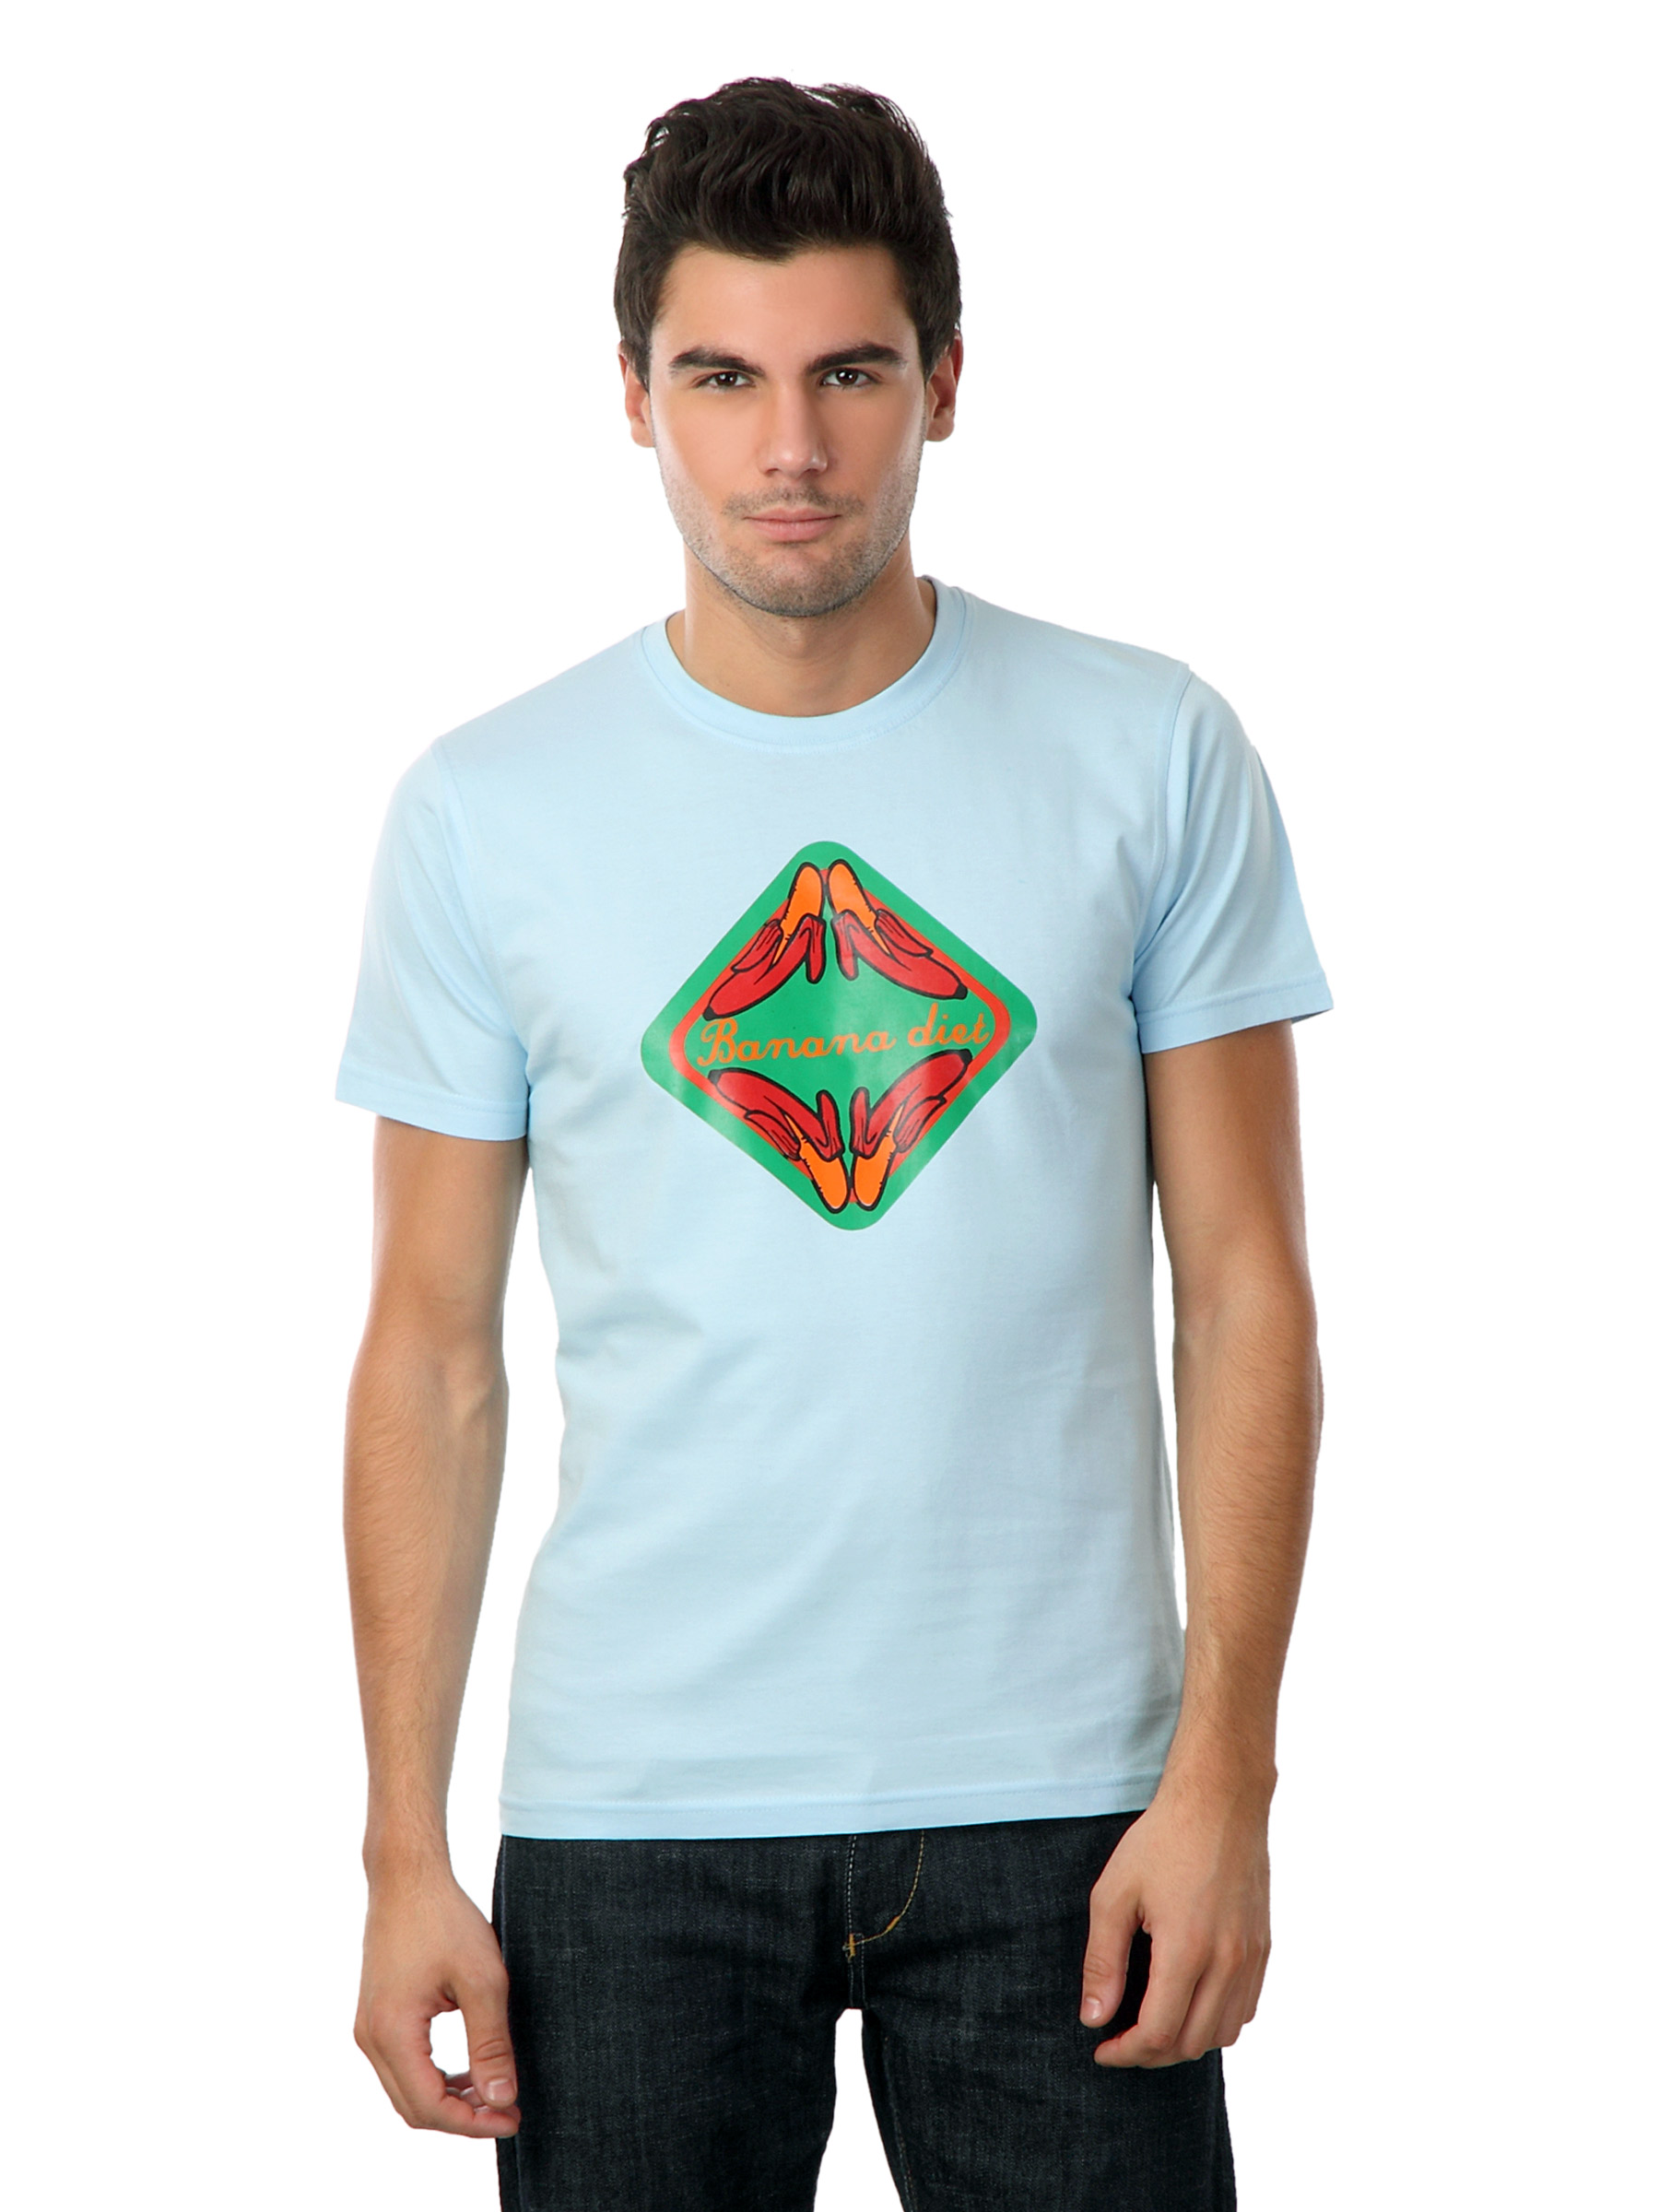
Myntra Men Blue Banana Diet T-shirt
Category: Apparel / Topwear / Tshirts
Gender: Men
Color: Blue
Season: Summer 2012
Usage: Casual